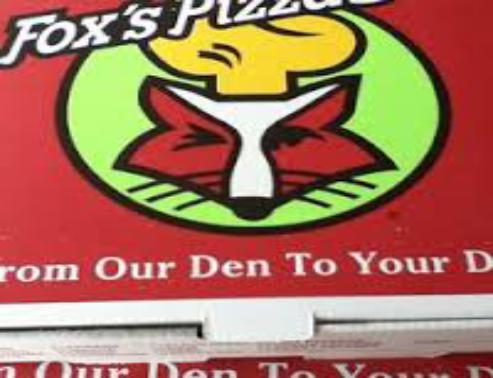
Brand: Fox's Pizza Den
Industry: Food